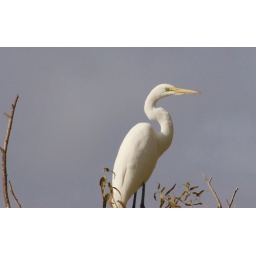
being watched by a cat in the tree next to him